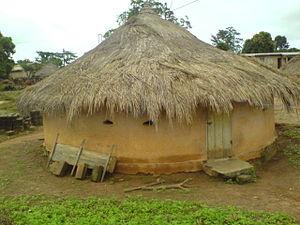
Gbogolo est une localité du centre de la Côte d'Ivoire et appartenant au département de Séguéla, Région du Worodougou. La localité de Gbogolo est un chef-lieu de communes dans le canton Tiéma. Le canton Tiéma comprend treize villages dans la sous-préfecture de Massala.